Architecture of Baku

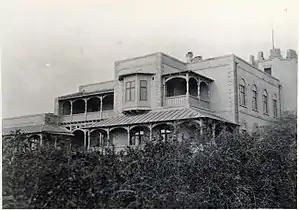
The Nobel oil refinery manager's residence, on the border of the Black city in "Villa Petrolea"

The architecture of Baku is not characterized by any particular architectural style, having accumulated its buildings over a long period of time.